The Get Up Kids

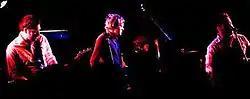
The Get Up Kids performing at their reunion show at The Record Bar in Kansas City

In late August and September 2008, while Dewees was touring with Reggie and the Full Effect, he began making hints that the Get Up Kids would be reuniting to commemorate the tenth anniversary of the band's second album "Something to Write Home About". The reunion was finally confirmed by a post on the official music blog of "The Kansas City Star", confirming rumors that the band would be playing a surprise reunion show at The Record Bar in Kansas City on November 16, 2008. According to the article, the band had made the decision over the summer and had Dewees intentionally leak the information to gauge fan interest.